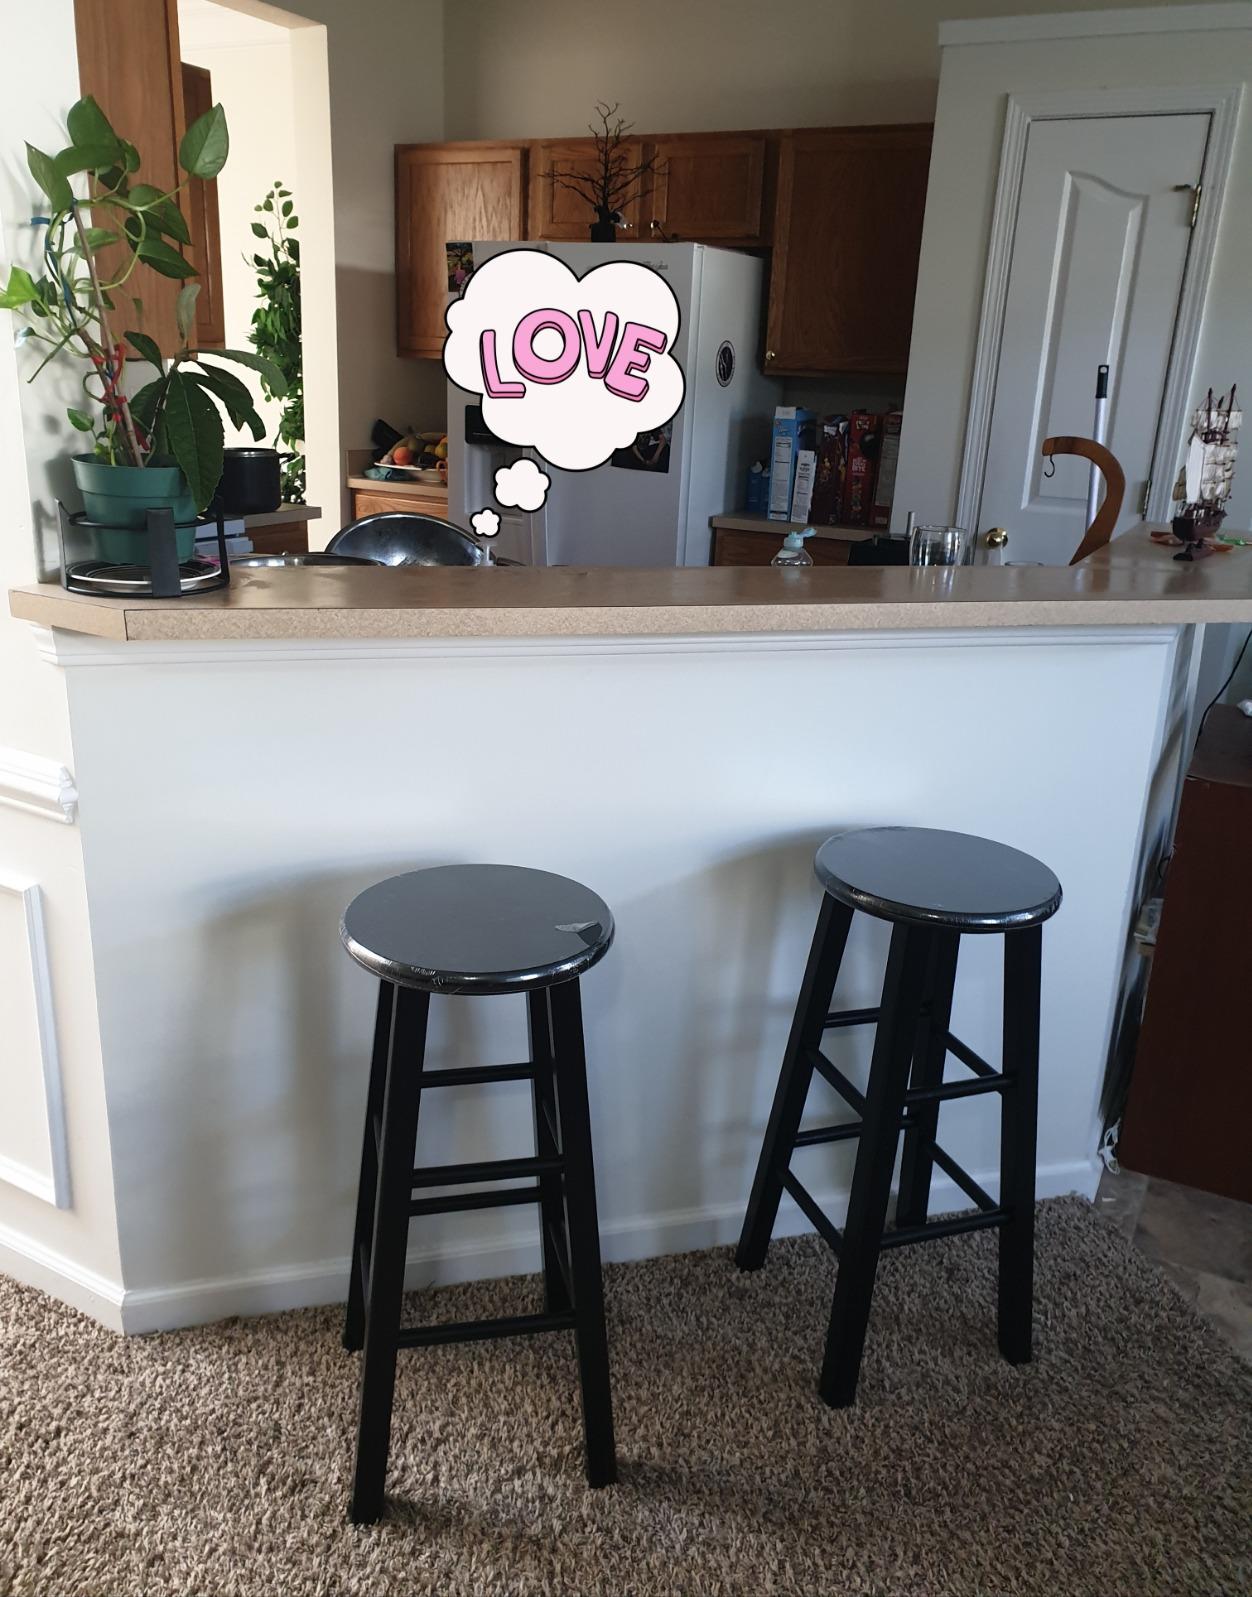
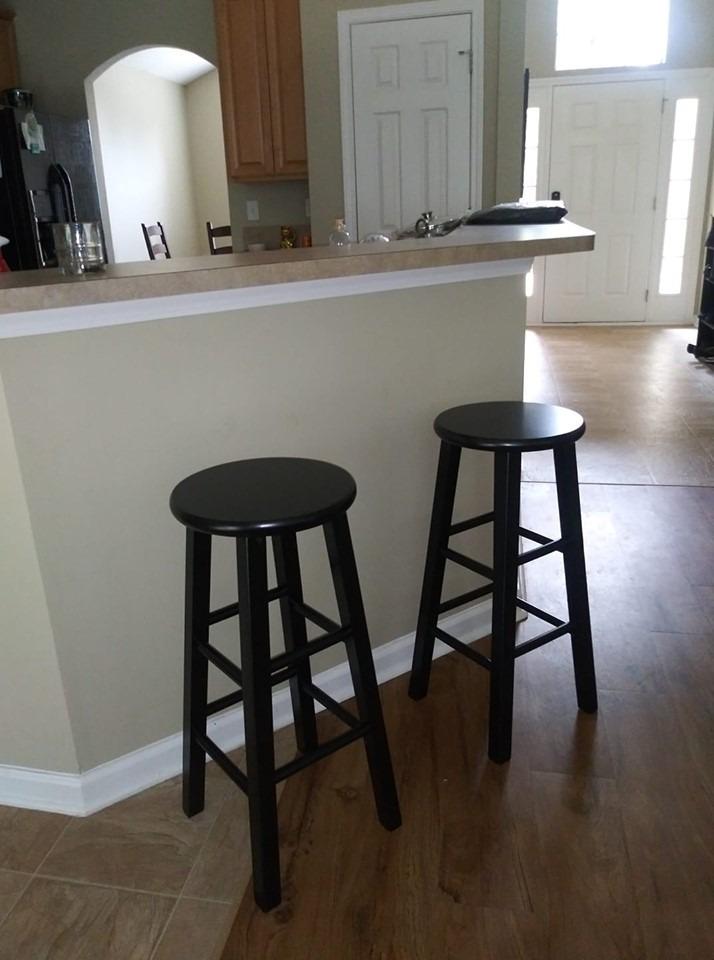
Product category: stool
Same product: yes